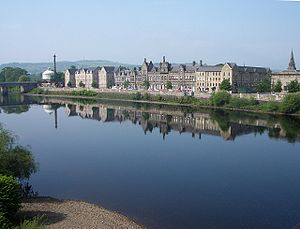
Perth (Skotland)
Udsigt over floden Tay i Perth
Perth er en skotsk by, beliggende ved floden Tay, med ca. 45.000 indbyggere. Perth er det administrative centrum for det skotske council area Perth og Kinross.